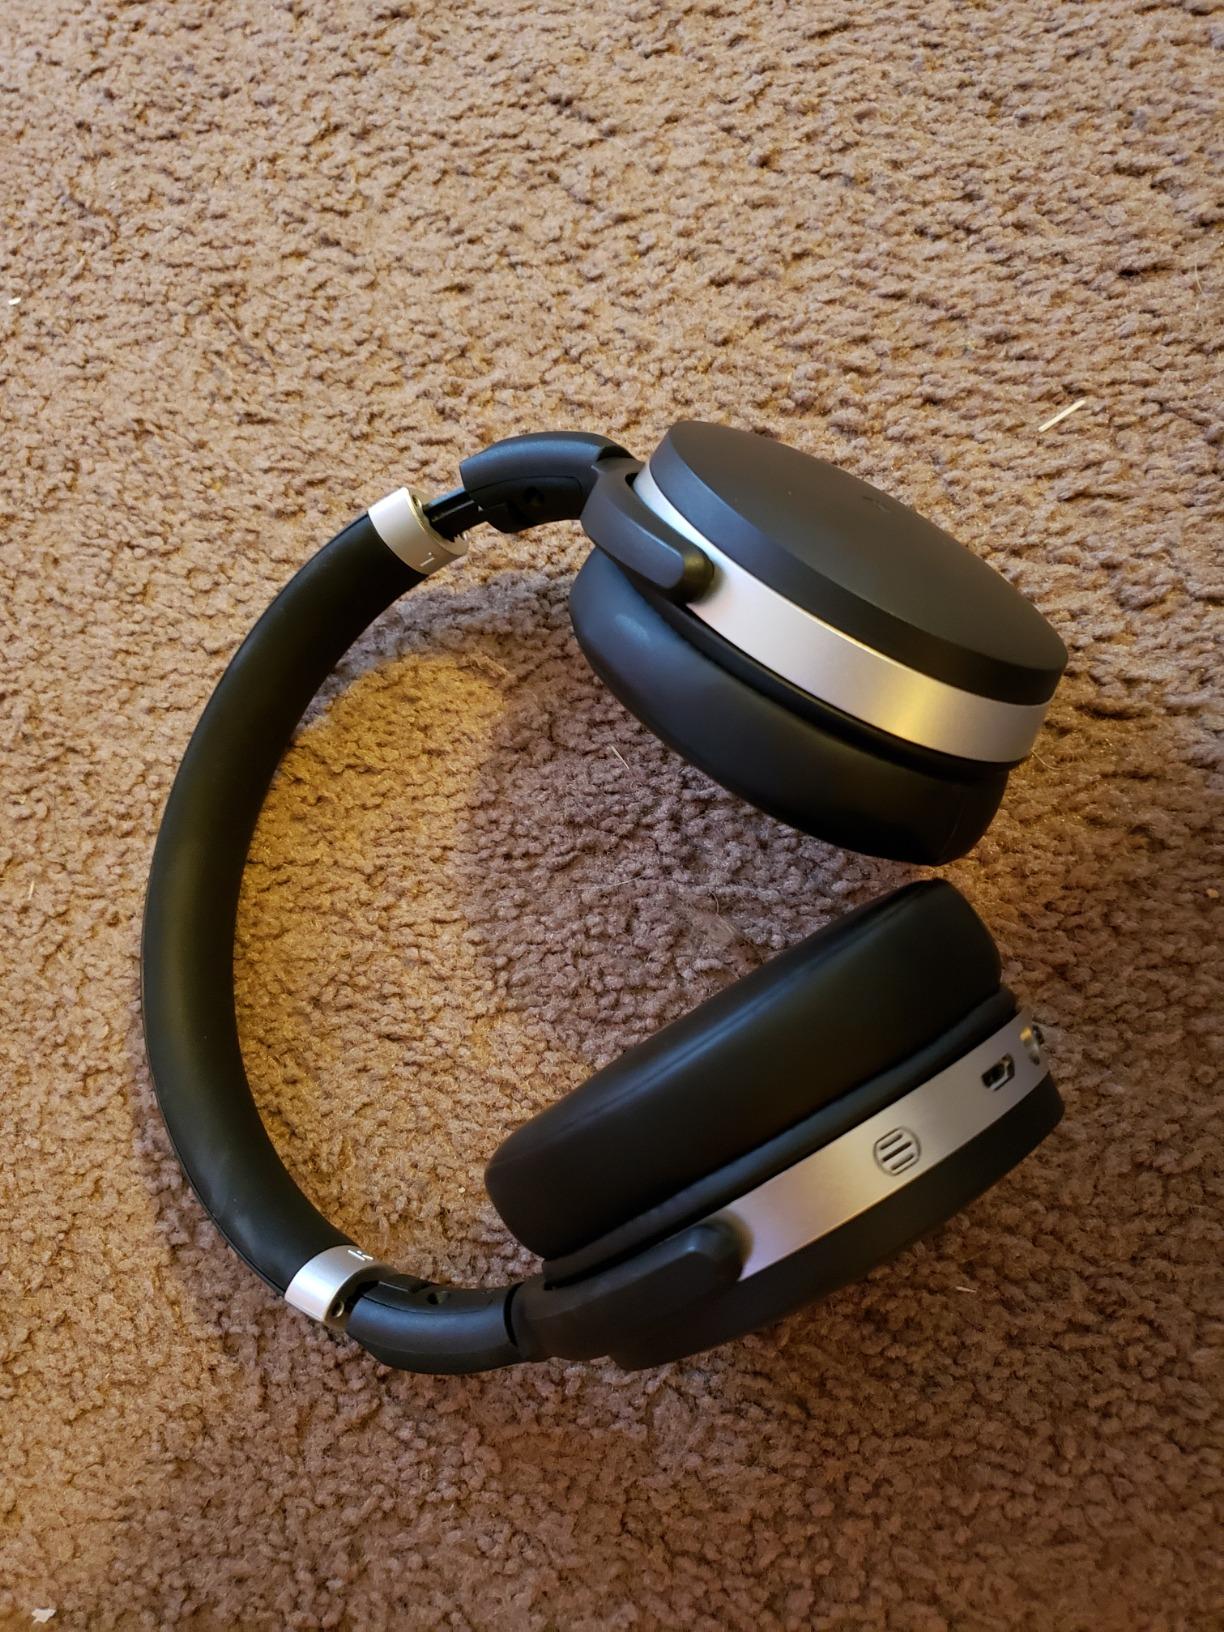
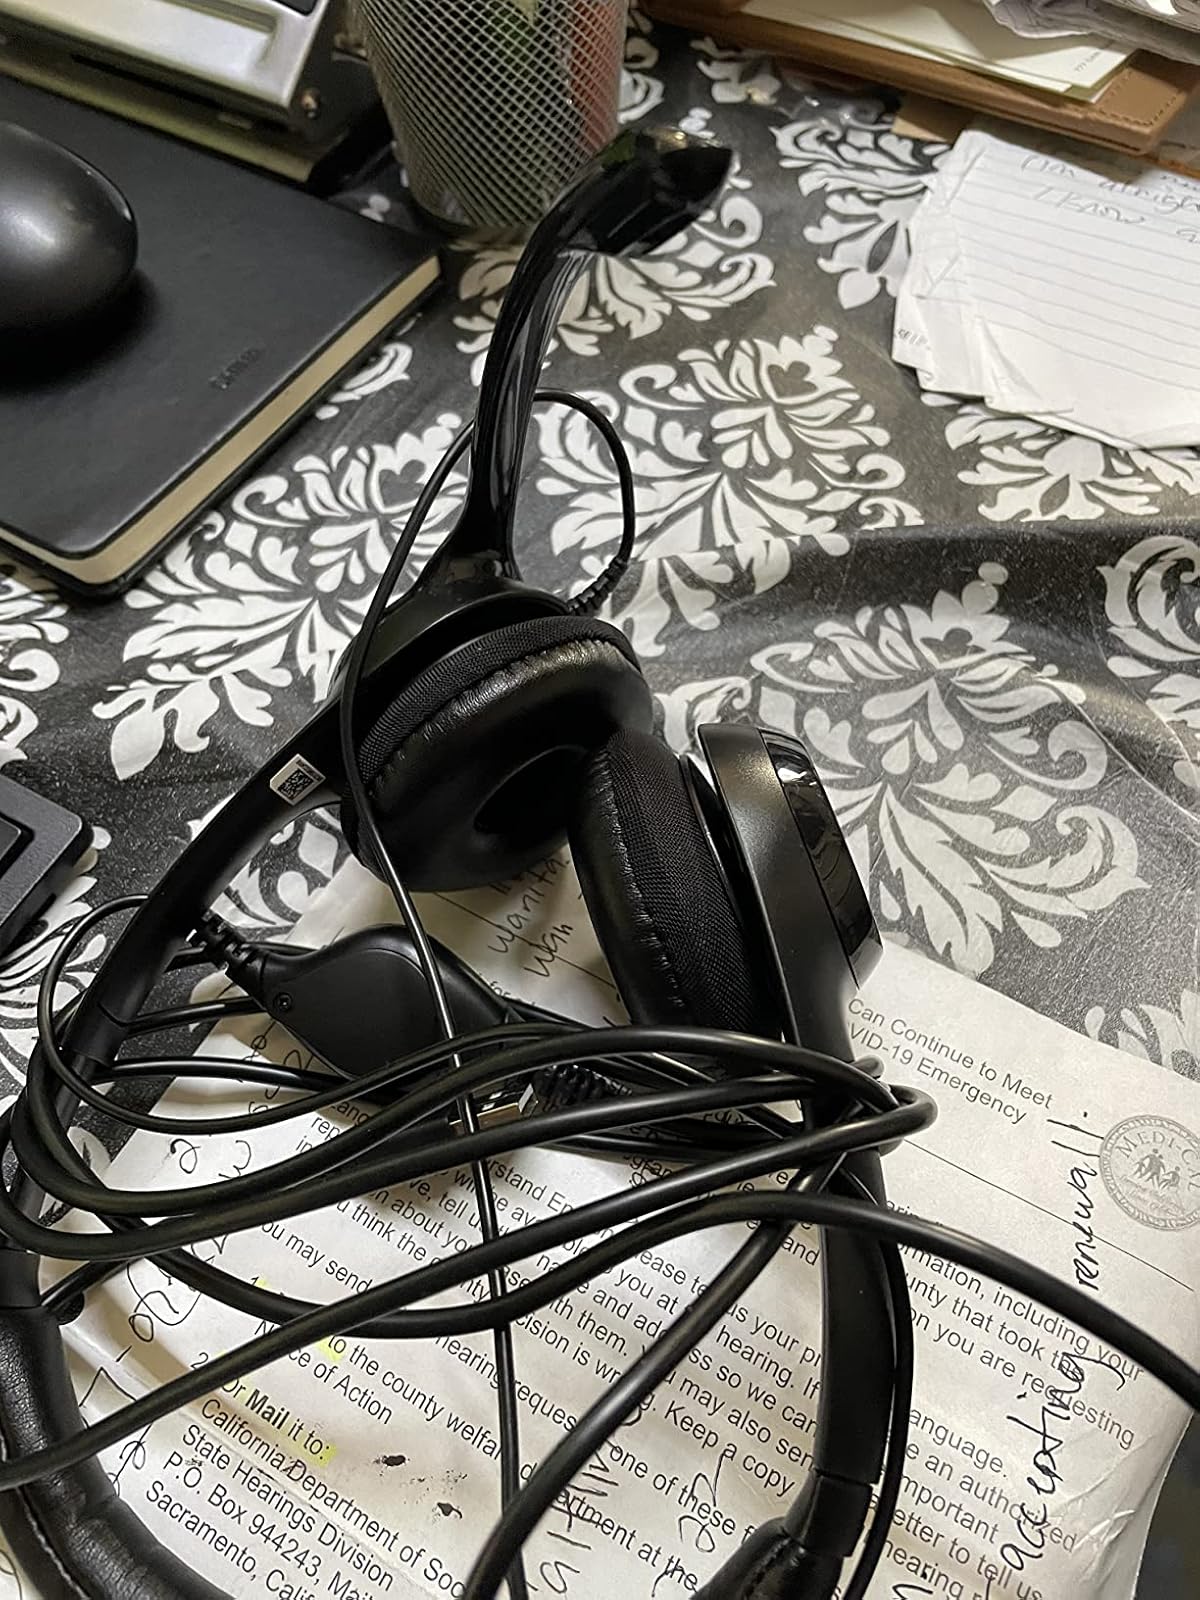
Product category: headphones
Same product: no